Rescue swimmer

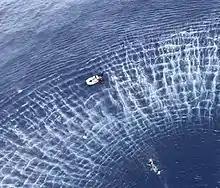
A U.S. Navy sailor swims toward a stranded boat near Guam in 2019

United States Navy rescue swimmer candidates attend a four-week Aircrew School followed by the six-week-long Aviation Rescue Swimmer School (RSS) in Pensacola, Florida. After graduating from Rescue swimmer school (RSS), students go on to their respective 'A' School, also in Pensacola, Florida. Navy air rescue swimmers were recently split into two separate ratings; Naval Aircrewman Helicopter (AWS) and Naval Aircrewman Tactical Helicopter (AWR). Which rating a rescue swimmer attains depends on what type of helicopter they are to become qualified in. AWS will associate with MH-60S and AWR will associate with MH-60R. They are also known as "Romeos" and "Sierras" in their community. Until 'A' School, the training has been identical. Romeos and Sierras break apart during 'A' school and they begin to learn more specific parts of their jobs. Romeos also go through a longer 'A' school than Sierras.